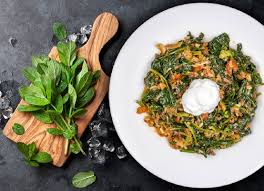
Yemek: ispanak